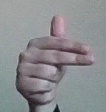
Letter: ghain